Dora Curtis

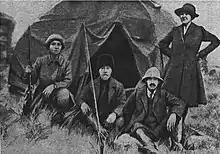
Left to right, Maud Haviland, Vasily Korobeinikov, Henry Hall, Dora Curtis in 1914

Dora Curtis (1875–1920) was a British artist and a member of the 1914 expedition down the Yenisei River in Siberia to the Kara Sea led by Polish anthropologist Maria Antonina Czaplicka (1886–1921). The other expedition members were Maud Doria Haviland (1889–1941) and Henry Usher Hall of the Philadelphia University Museum (1876–1944).